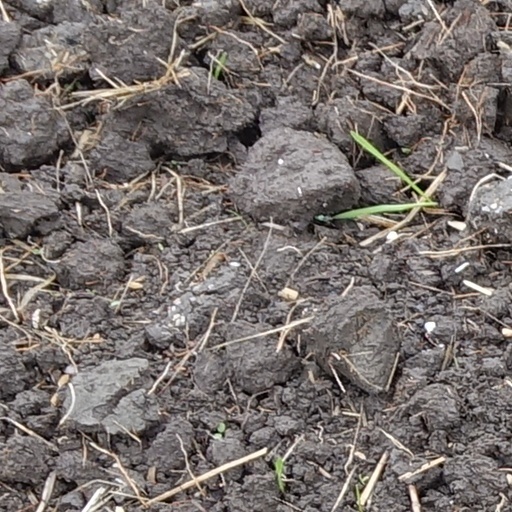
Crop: wheat